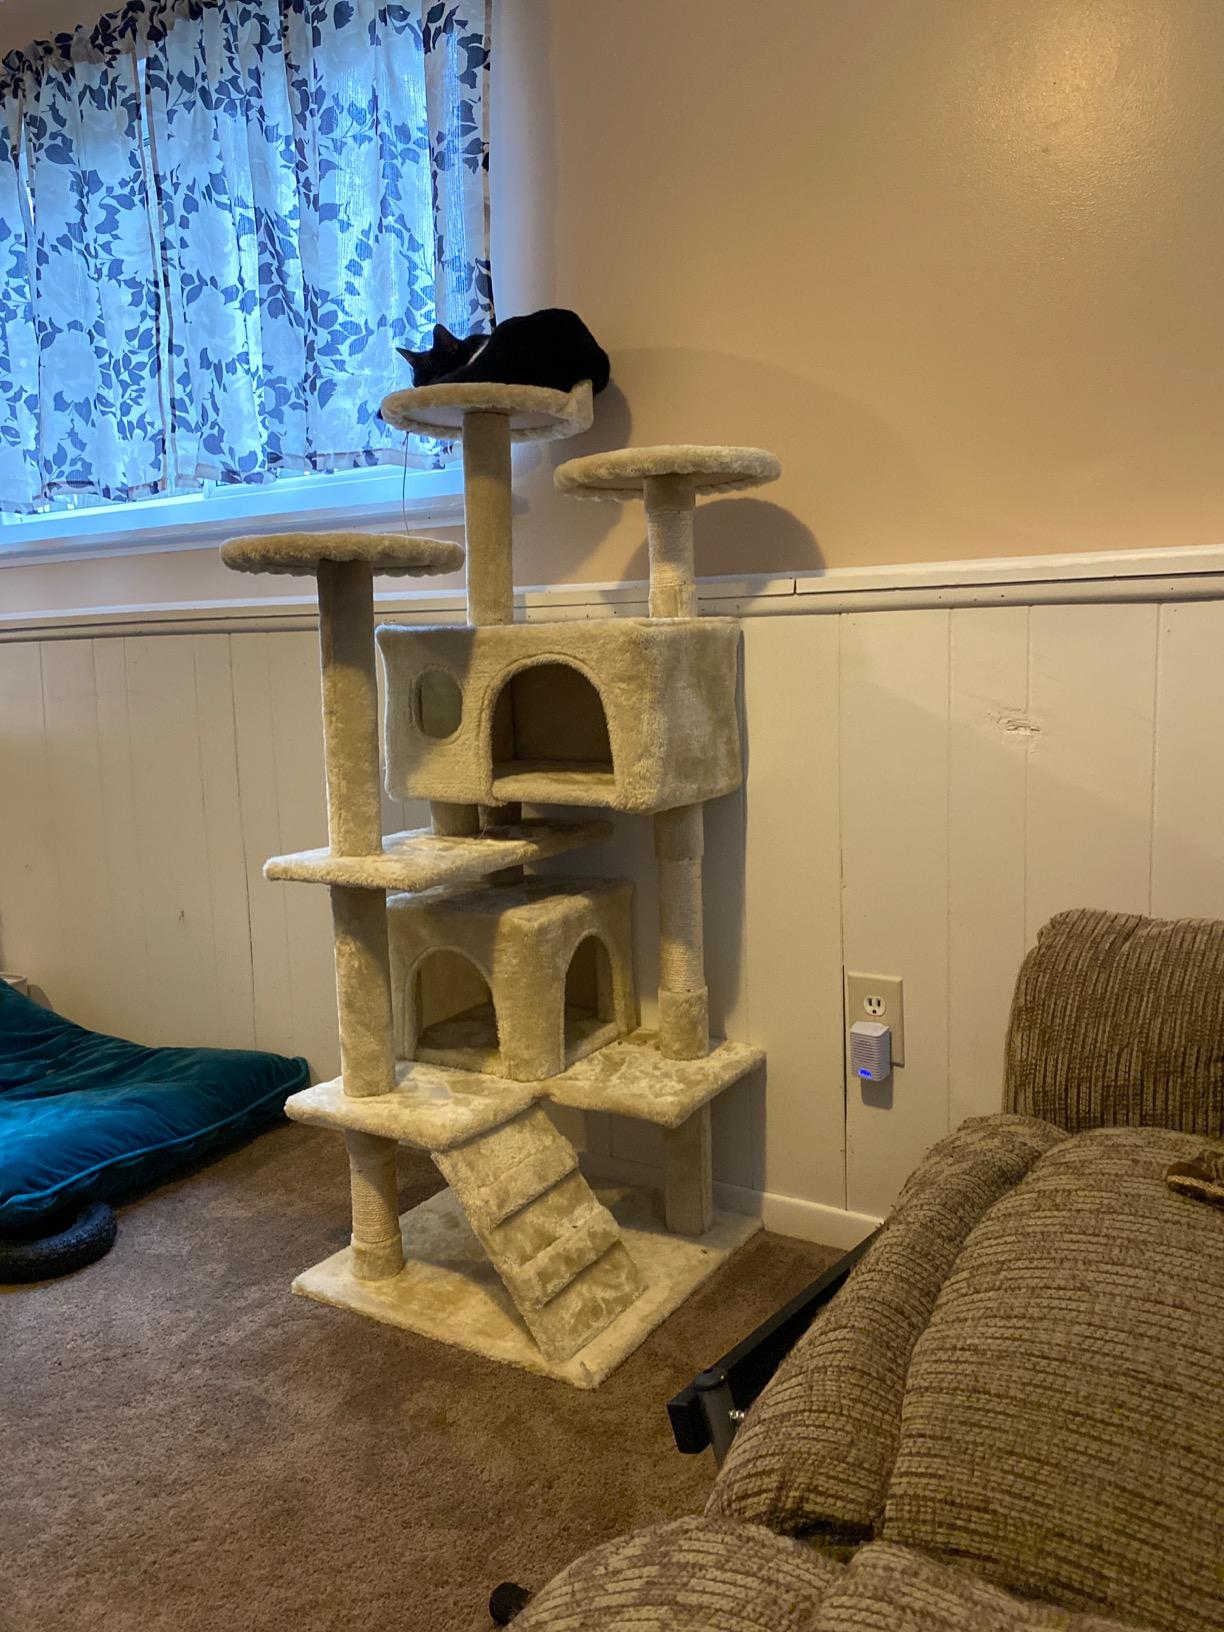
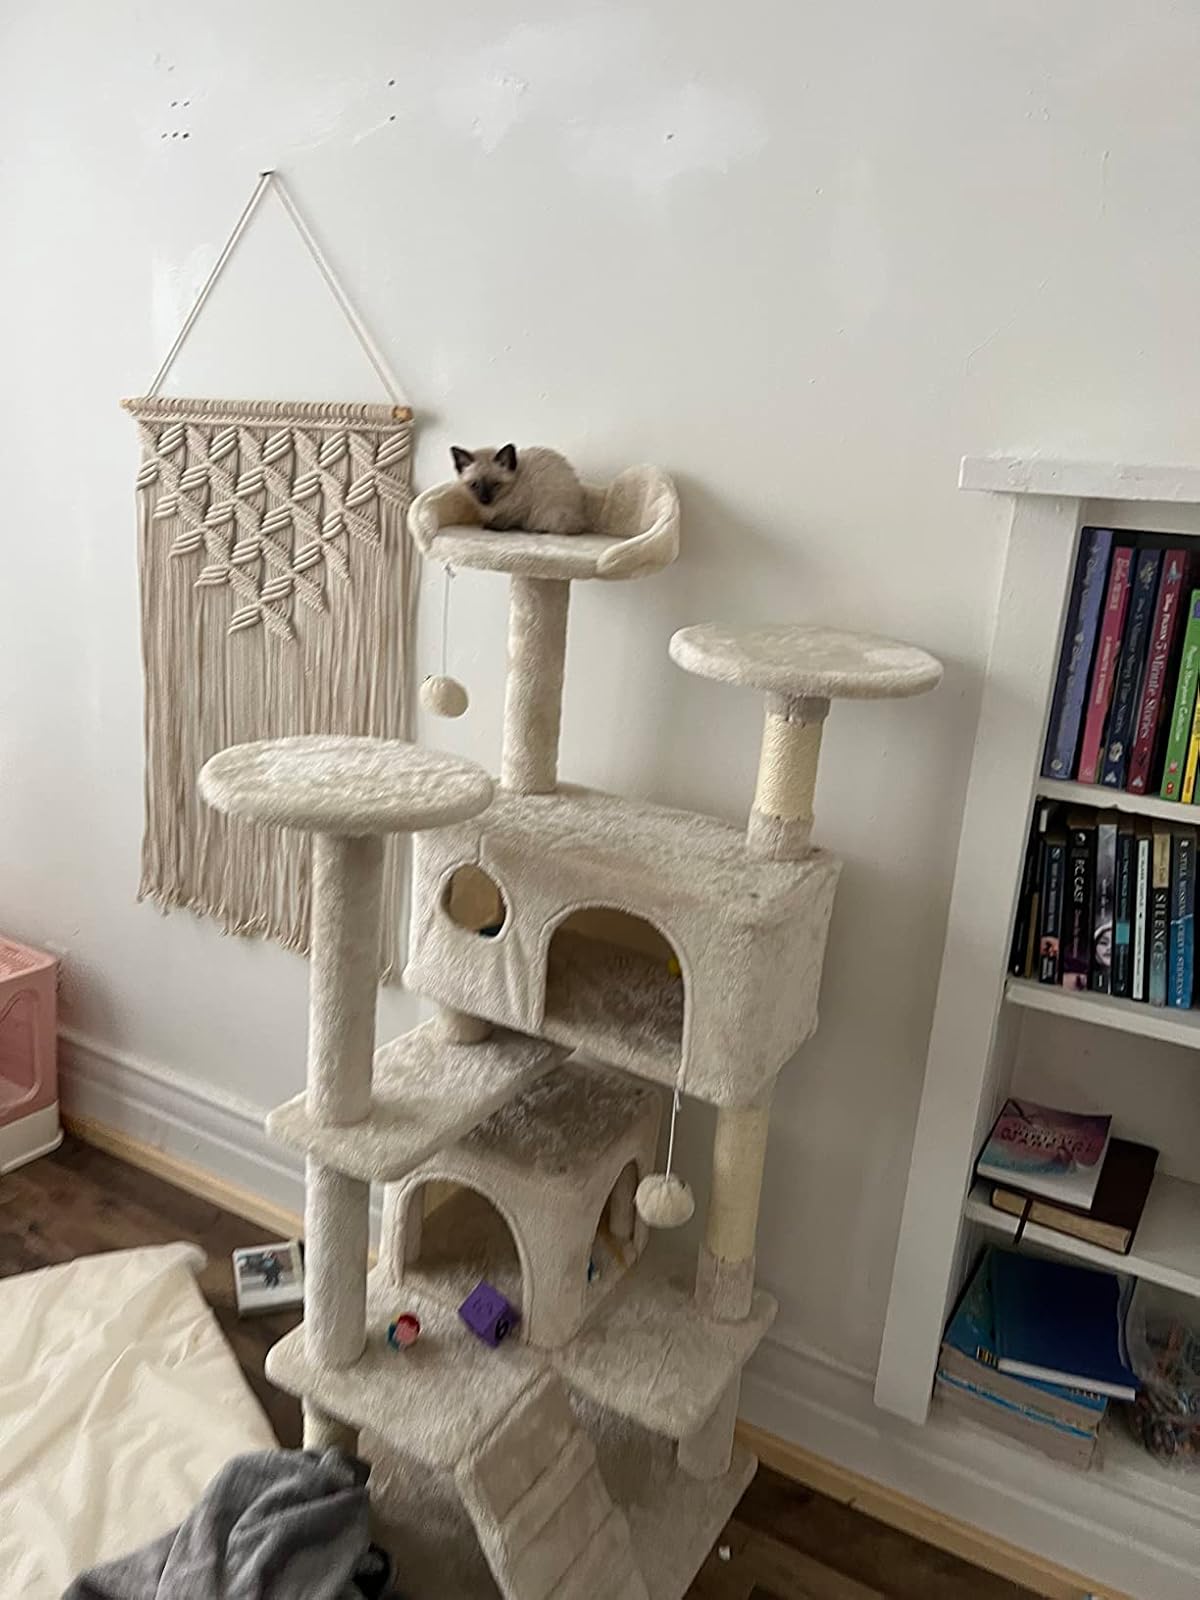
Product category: items_cat tree
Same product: yes